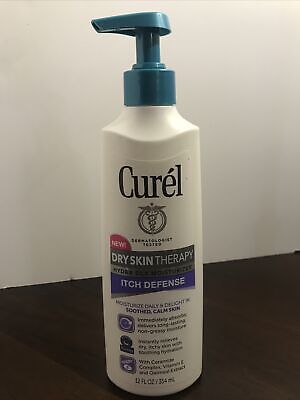
Waste category: plastic